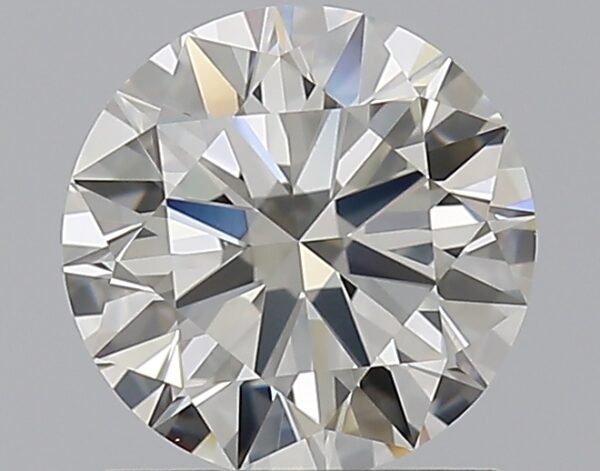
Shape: round
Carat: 1
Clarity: VS1
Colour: J
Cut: EX
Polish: EX
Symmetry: EX
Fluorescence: N
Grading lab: GIA
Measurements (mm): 6.4 x 6.44 x 3.91